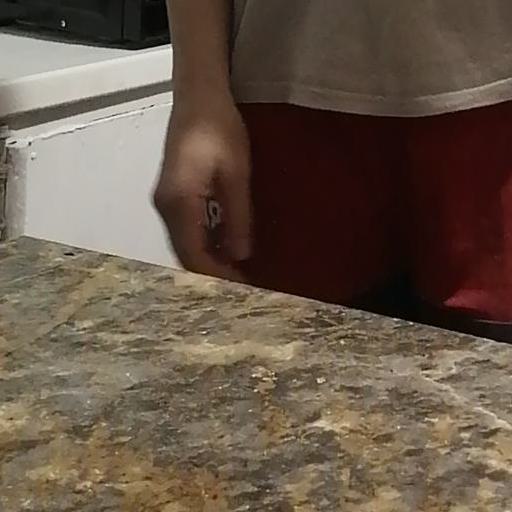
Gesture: no_gesture